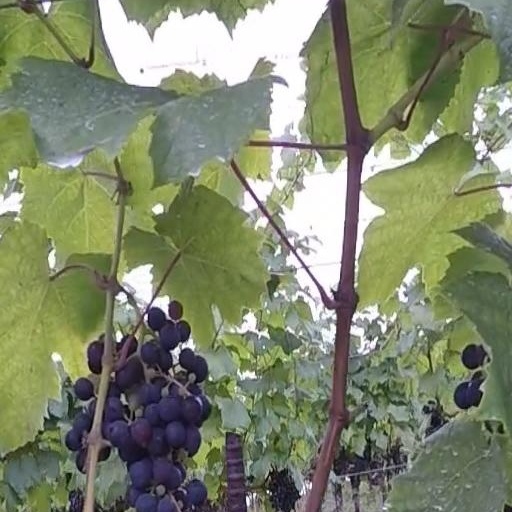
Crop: grape